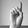
ASL letter: D